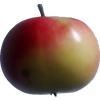
Label: Apple 11